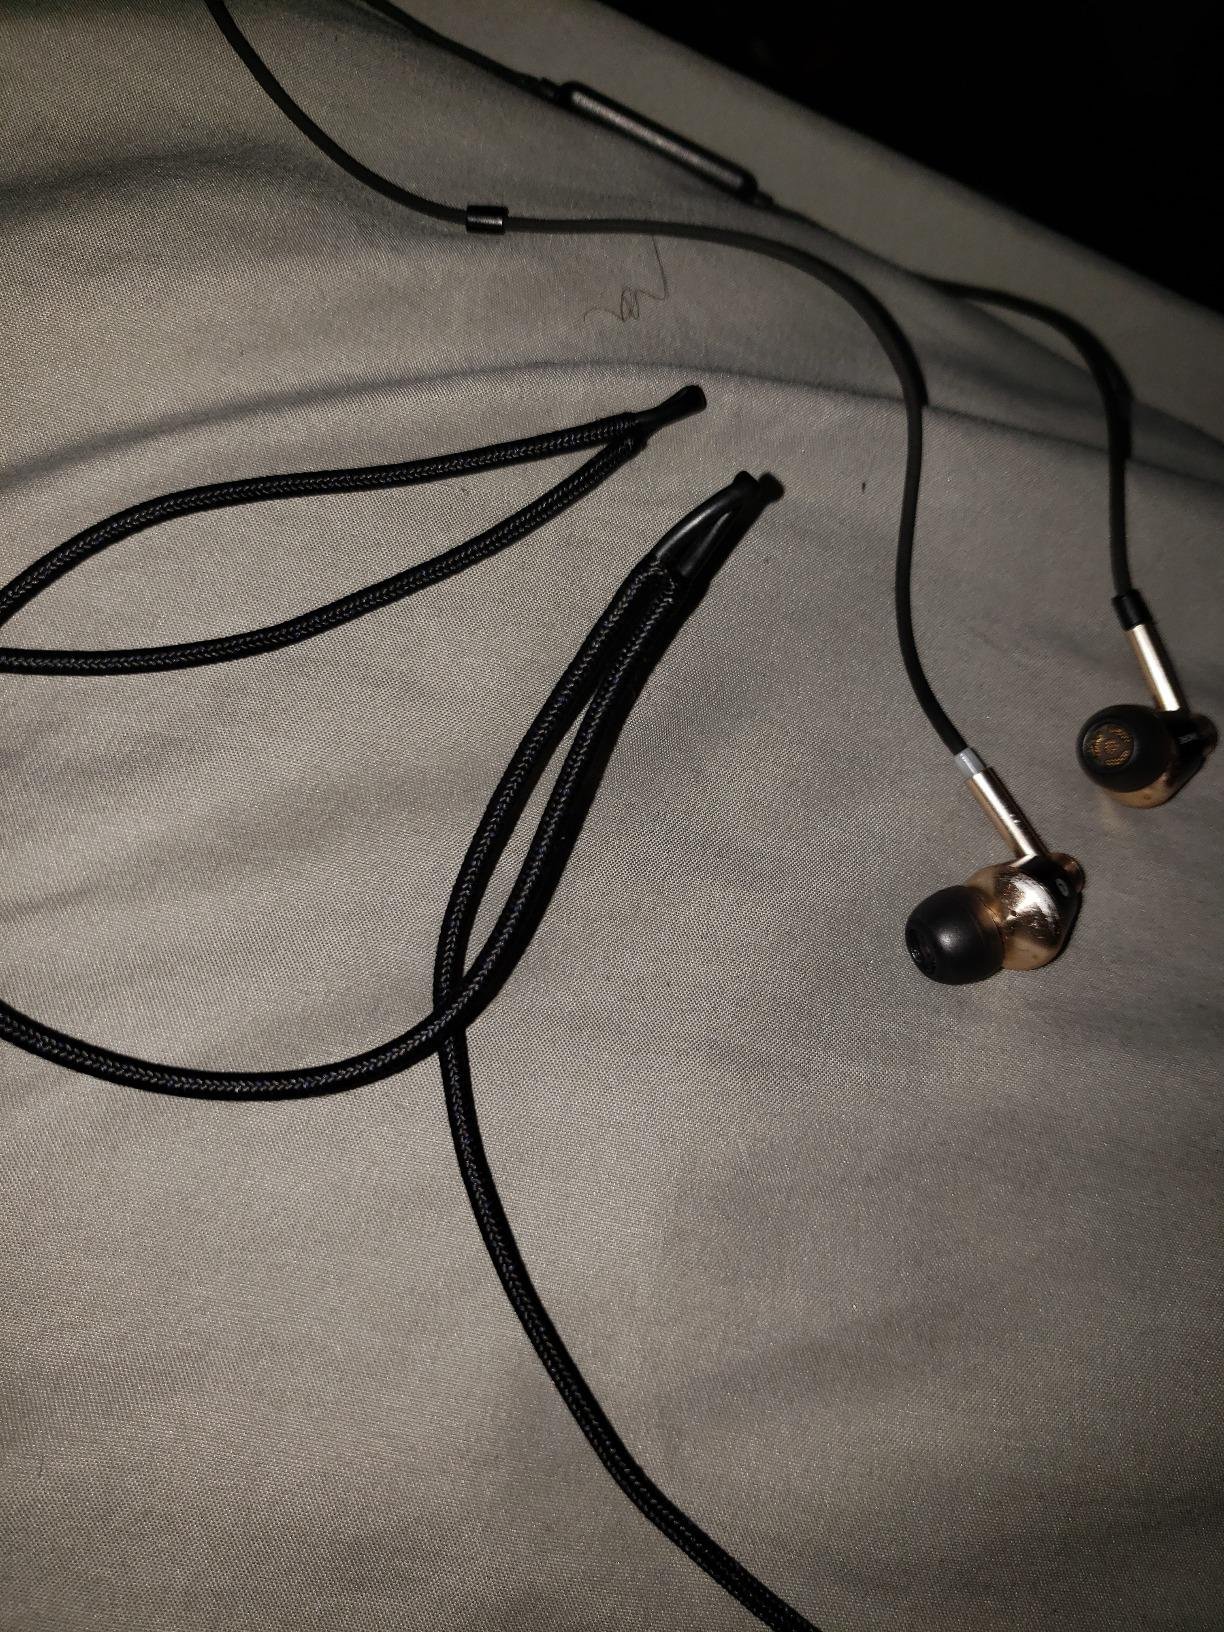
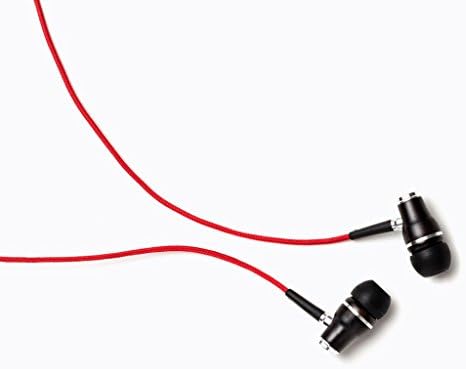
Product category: headphones
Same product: no